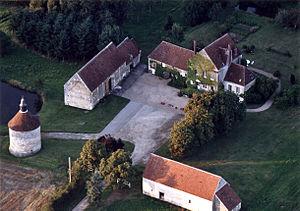
Manoir des Touches
Dorceau est une ancienne commune française, située dans le département de l'Orne en région Normandie. Le 1ᵉʳ janvier 2016, elle a fusionné avec les communes voisines de Bellou-sur-Huisne et Rémalard pour former Rémalard-en-Perche.
Cet article recense les monuments historiques de l'arrondissement de Mortagne-au-Perche, dans l'Orne, en France.
Le manoir des Touches est un édifice situé à Dorceau, sur la commune nouvelle de Rémalard en Perche en France.
Joseph Aveline est un agriculteur et un homme politique français né le 10 décembre 1881 et décédé le 12 décembre 1958 à Dorceau.